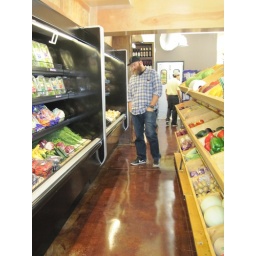
A new gourmet and organic grocer and deli located on the ground floor of the Kress Building in downtown Long Beach.